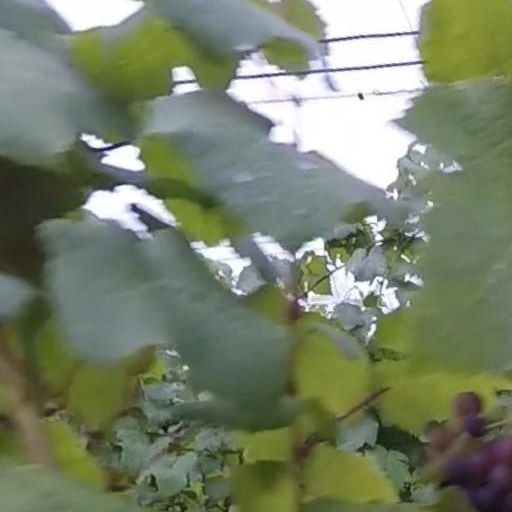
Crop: grape